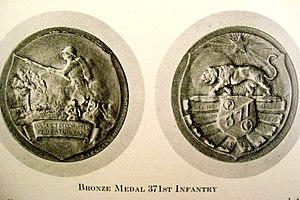
Zoom sur un détail du livre de chester D. Heywood de 1928. The negro troops in the world war . Sur la droite les faits d'armes avec le casque et la main rouge ( Red hand division du general Mariano Goybet)
Le 371ᵉ régiment d'infanterie était un régiment afro-américain, nominalement une partie de la 93ᵉ Division d'infanterie, qui a servi durant la Première Guerre mondiale.